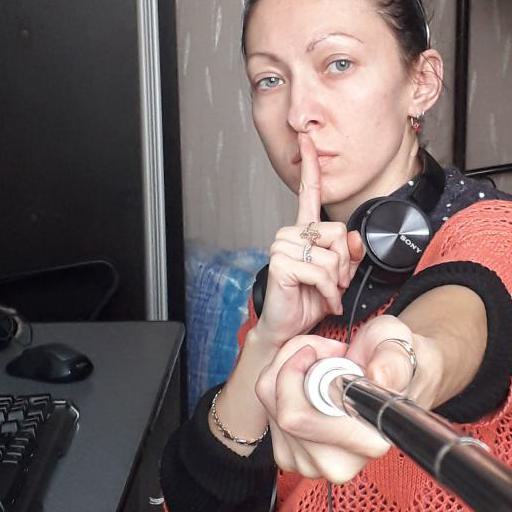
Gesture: mute